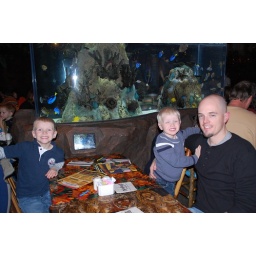
We had a table at the Rainforest Cafe near a cool fish tank.